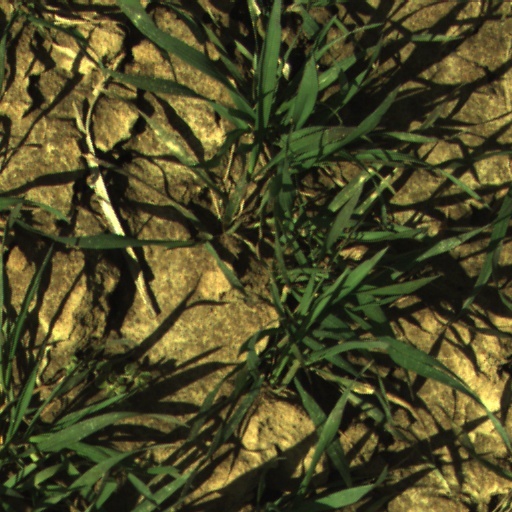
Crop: wheat